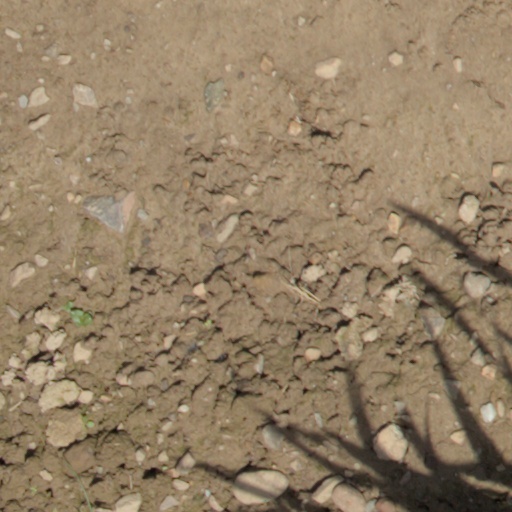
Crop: wheat